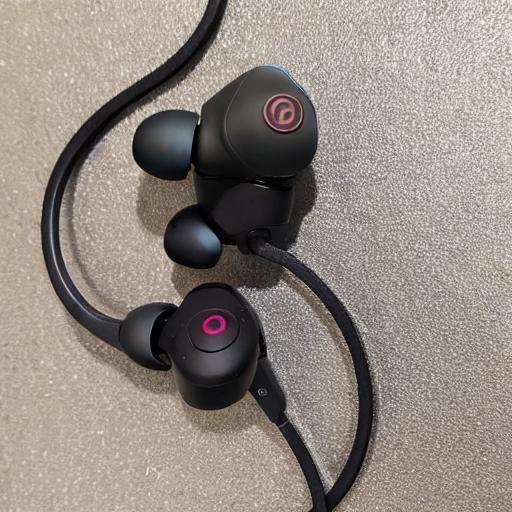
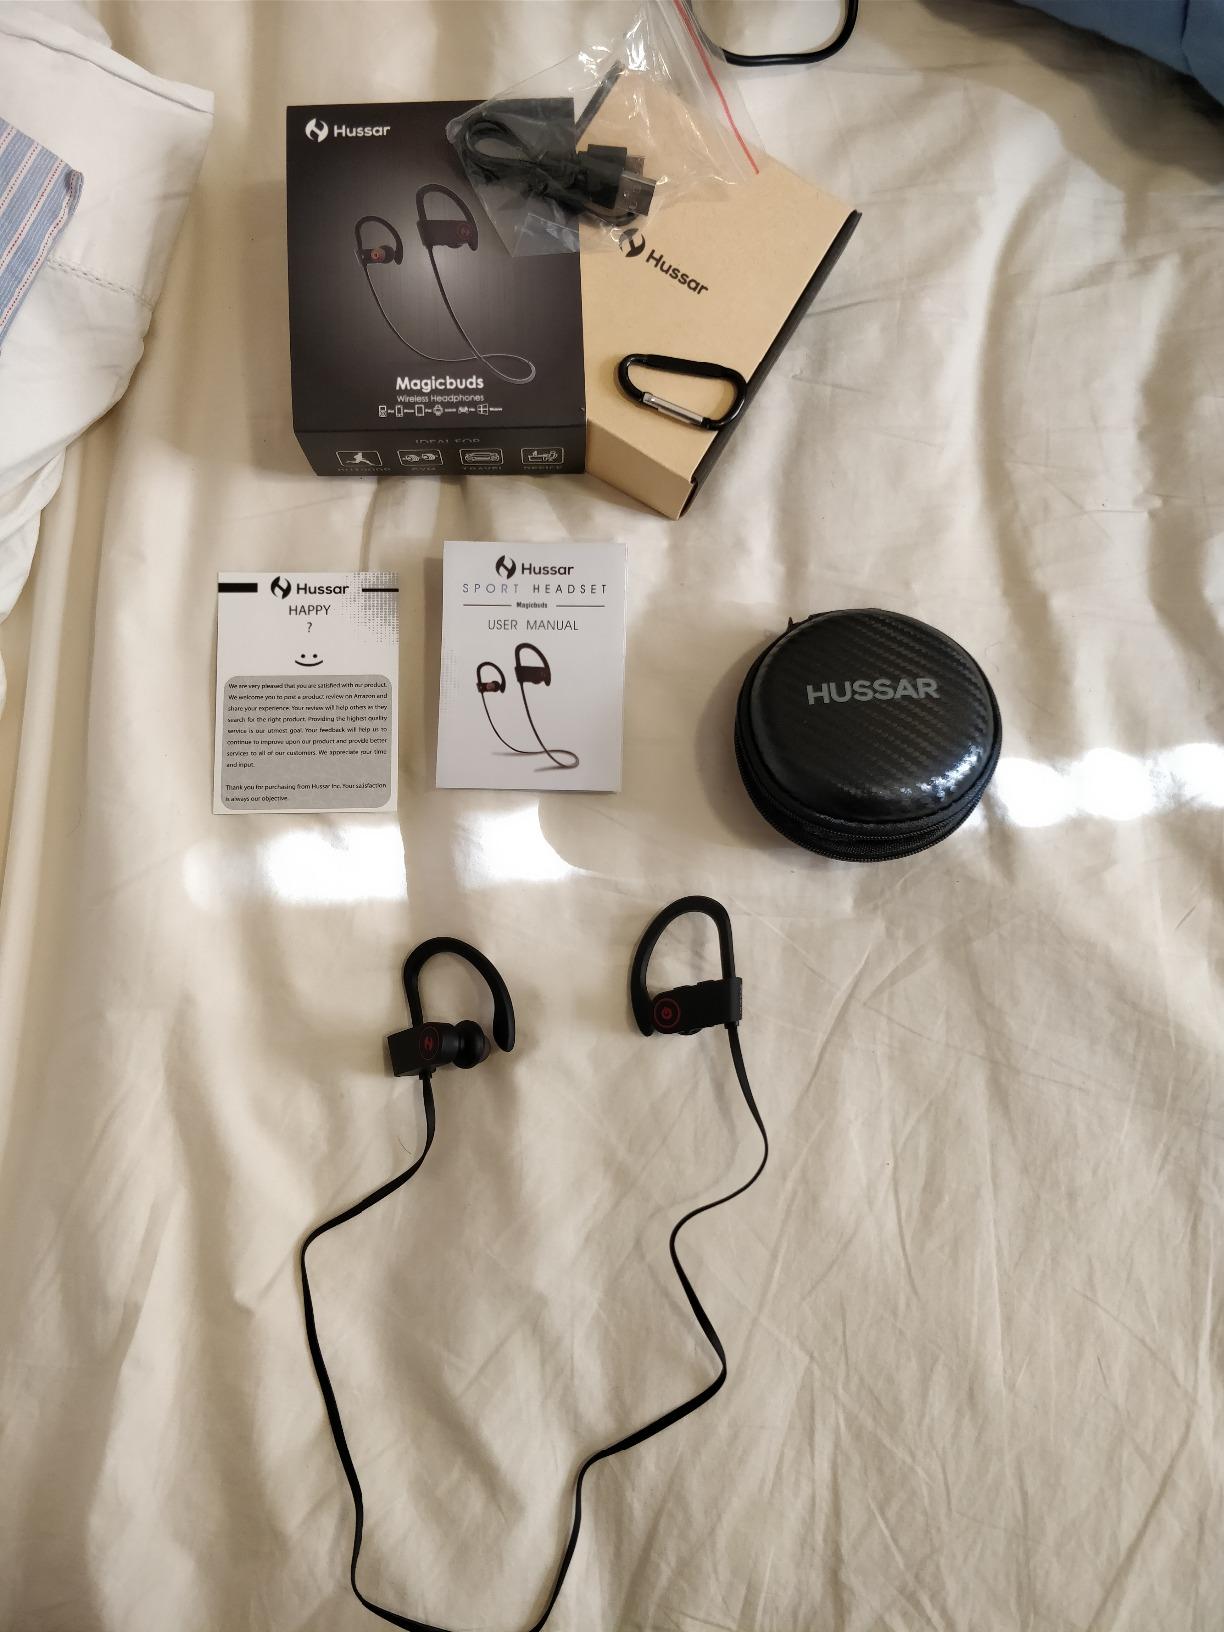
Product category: headphones
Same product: no